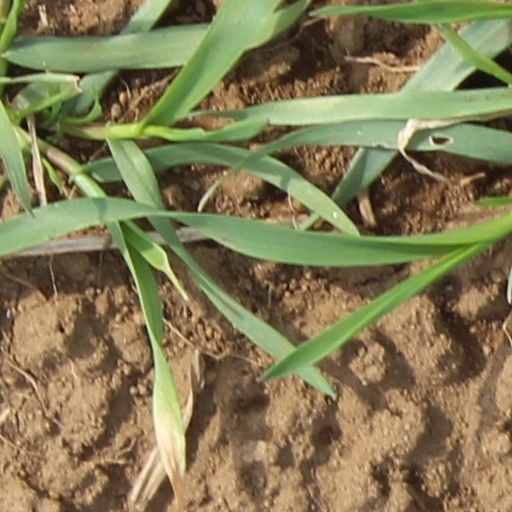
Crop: wheat